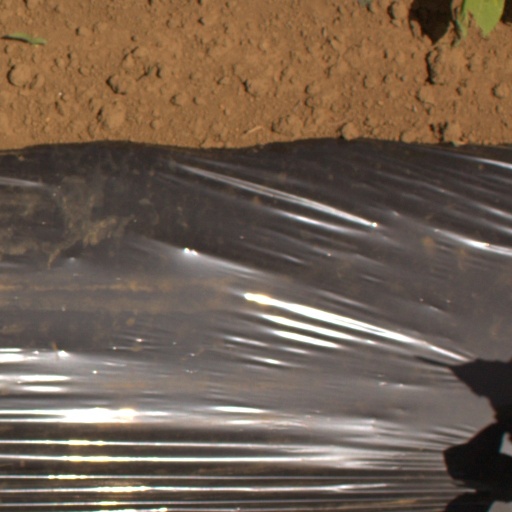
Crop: Jerusalem artichoke